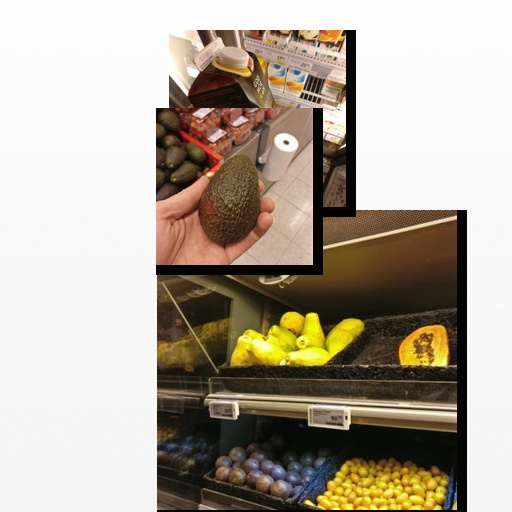
Food items: avocado, grapefruit_juice, papaya